BMW R1200C

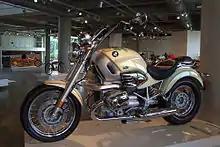
1998 R1200 C at the Barber Vintage Motorsports Museum

Michelle Yeoh, in her role as Chinese spy, Wai Lin, rode the bike during the scene where she and 007 ran from Elliot Carver's henchmen.